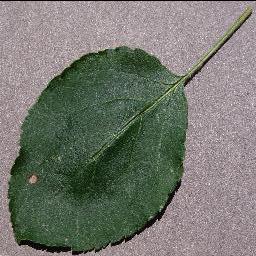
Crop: apple
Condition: black_rot